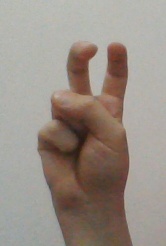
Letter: toot